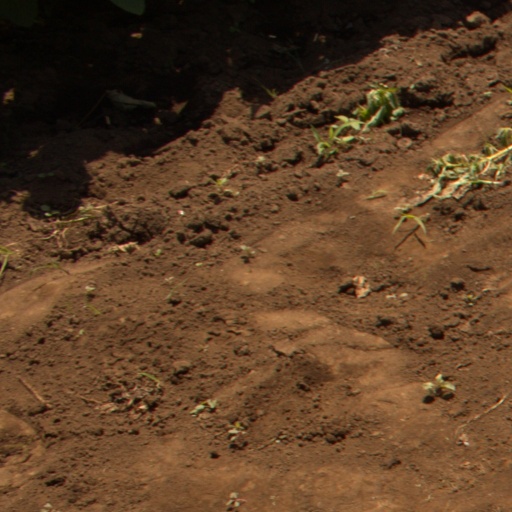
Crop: soybean